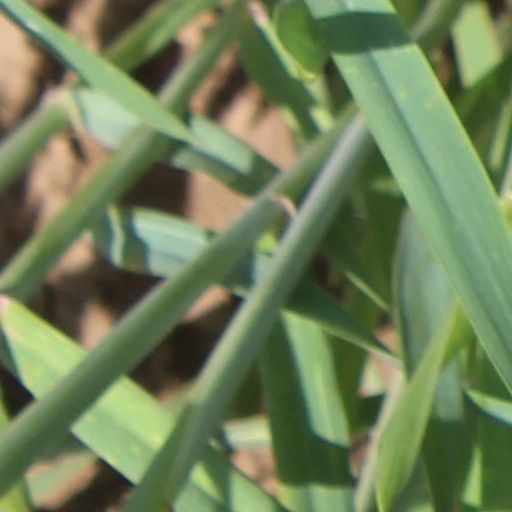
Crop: wheat